Imperial road

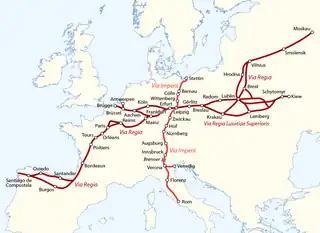
Via Imperii and Via Regia

In medieval times, imperial roads were designated routes in the Holy Roman Empire that afforded protection to travellers in return for tolls collected for the emperor.